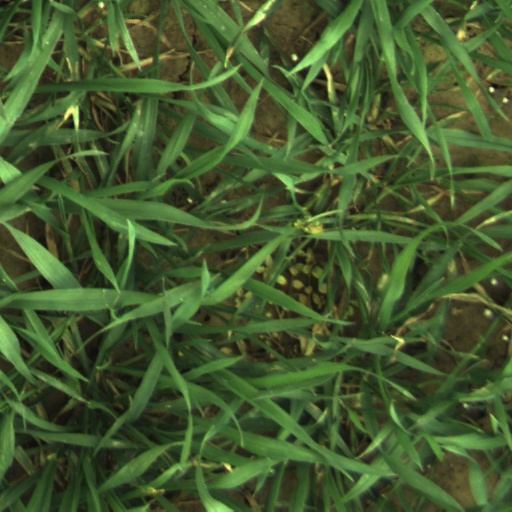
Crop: wheat